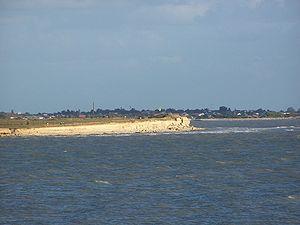
Photographie de la pointe de Roux, depuis les Minimes, à La Rochelle, en Charente-Maritime.
Aytré est une commune du Sud-Ouest de la France située dans le département de la Charente-Maritime. Ses habitants sont appelés les Aytrésiens.